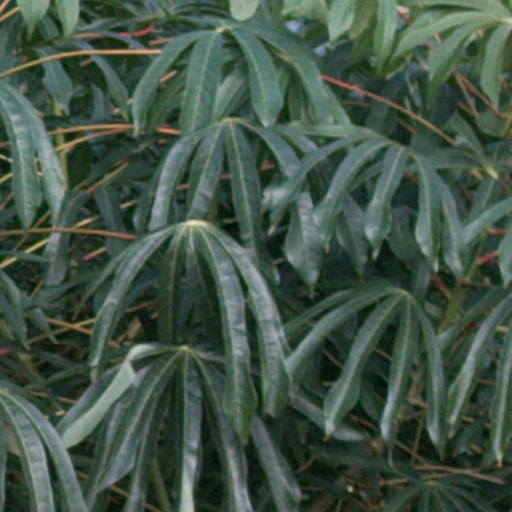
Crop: cassava